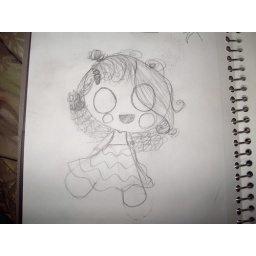
girl in dress